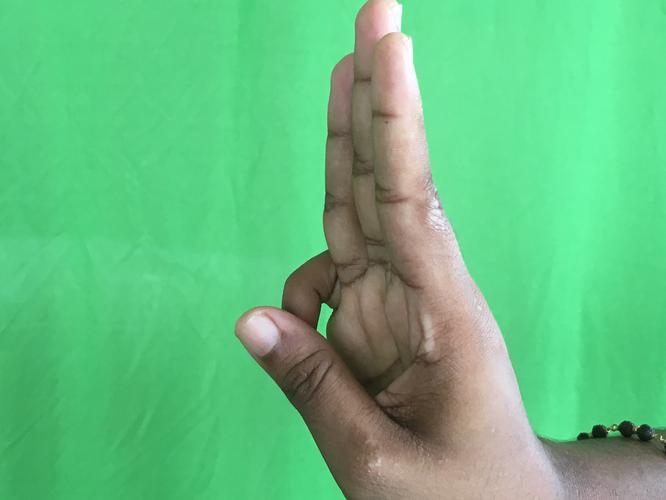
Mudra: Trishulam
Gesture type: single_hand